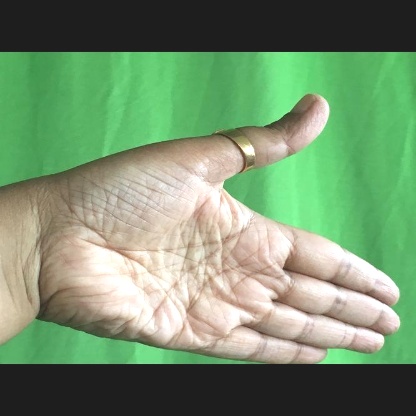
Mudra: Ardhachandran